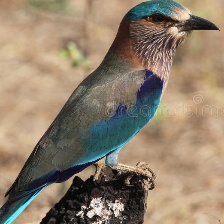
Species: INDIAN ROLLER
Scientific name: CORACIAS BENGHALENSIS